Hālawa, Molokaʻi

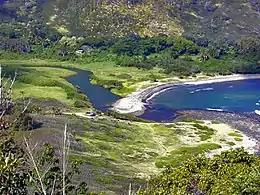
Hālawa Bay Beach Park, located at the extreme east end of Molokai

Hālawa is a valley and ahupuaʻa (traditional land division) at the eastern end of the island of Molokaʻi in Hawaiʻi, United States.